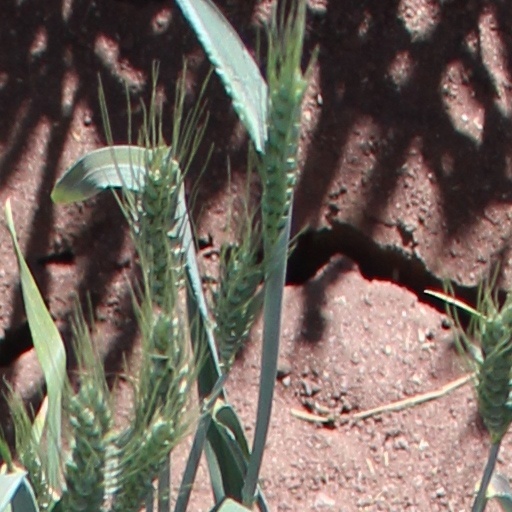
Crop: wheat